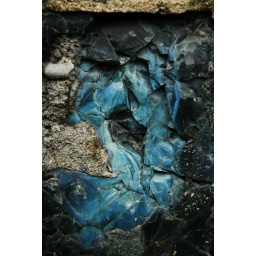
Some of the stones in the wall have turned into glass due to the heat from the blast furnace.